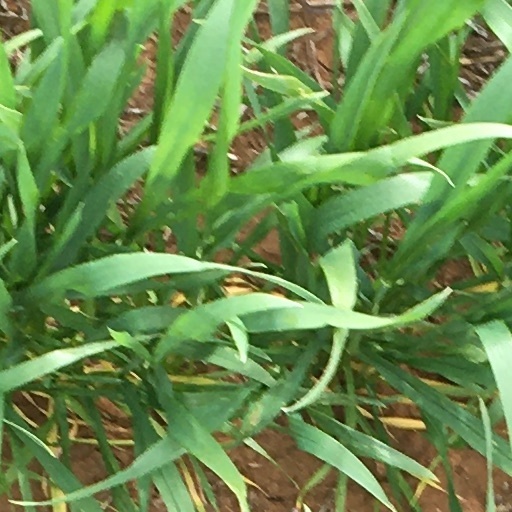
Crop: wheat